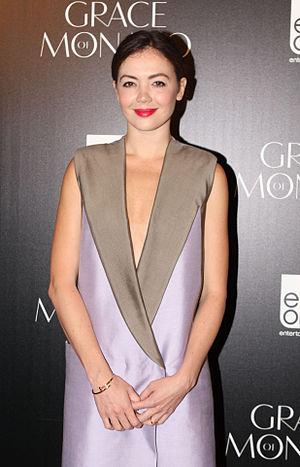
Emma Lung à la première de Grace of Monaco